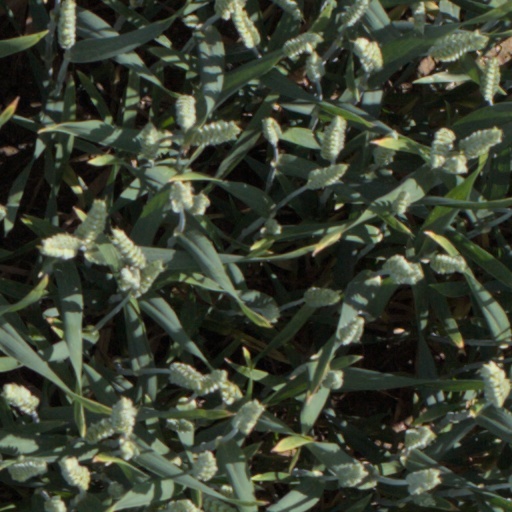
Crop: wheat